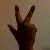
The image shows a hand gesture representing the number 3 in Indian Sign Language.